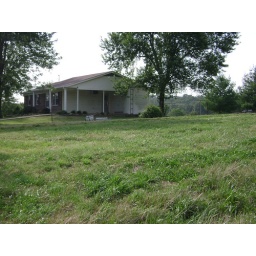
standing in the pasture southeast of the home